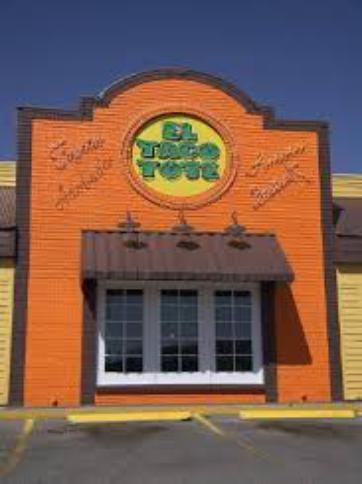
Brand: El Taco Tote
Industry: Food